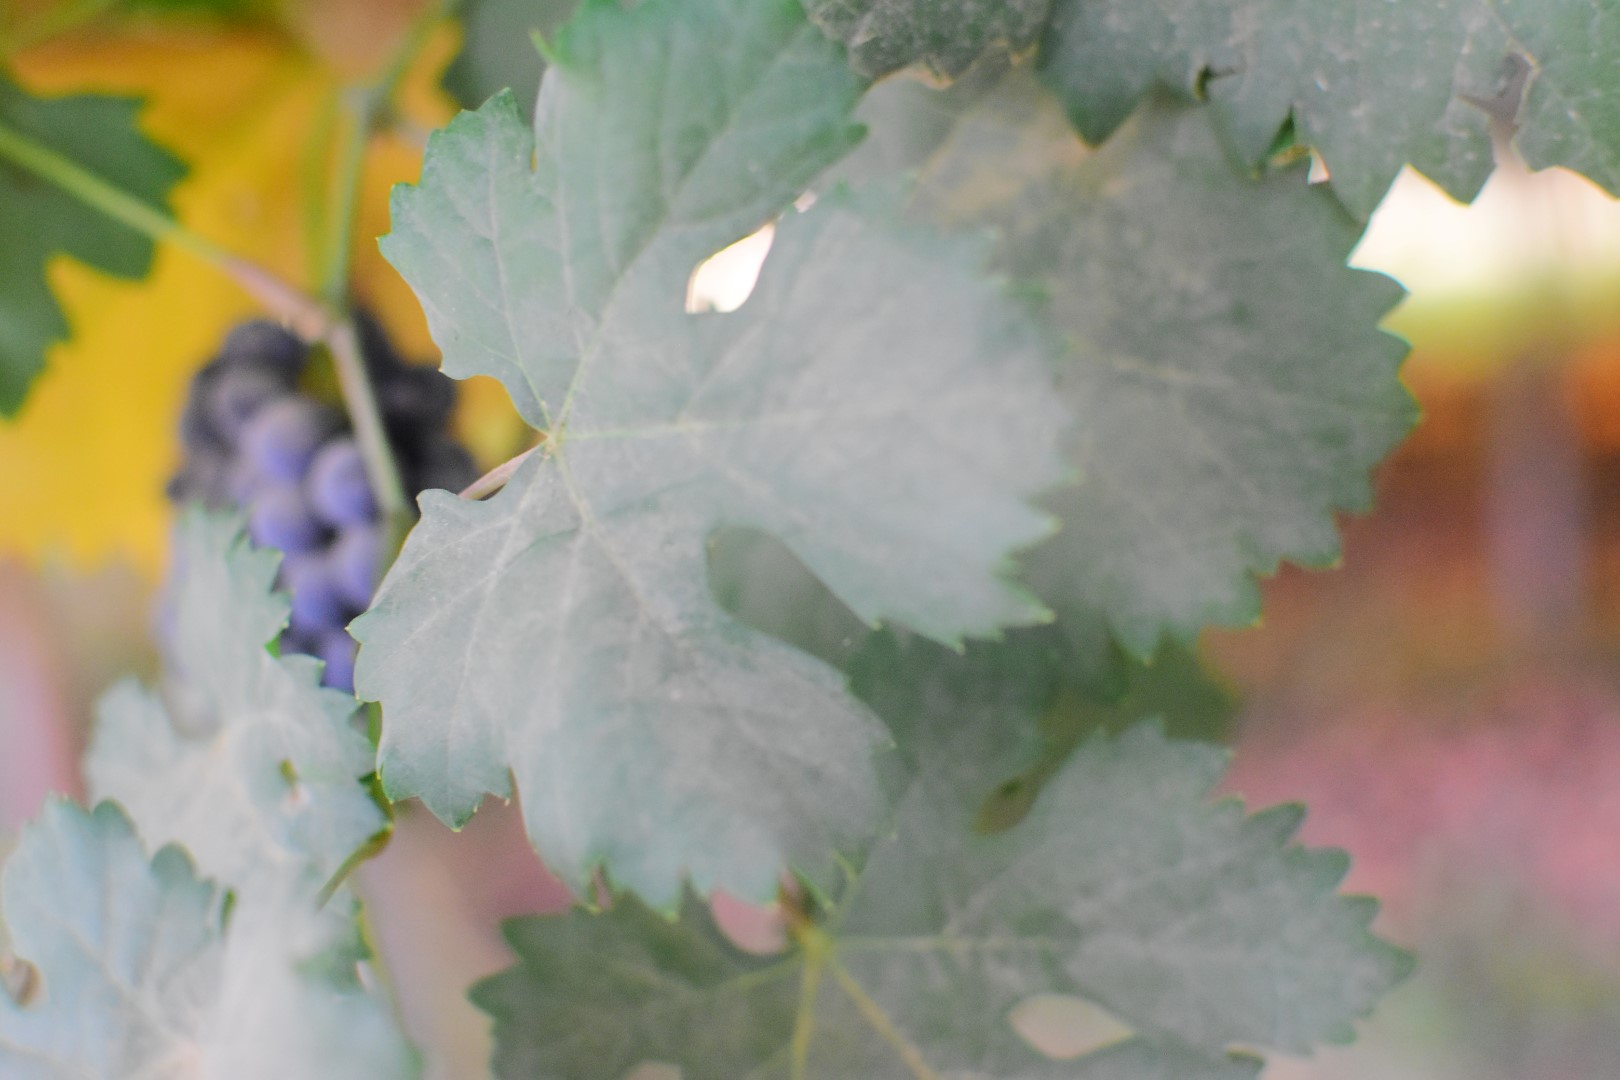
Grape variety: Aswud Balad